Answer in natural language. Considering the relative positions, where is black sofa shaped for two seaters (highlighted by a red box) with respect to Window (highlighted by a blue box)? Choose between the following options: right or left
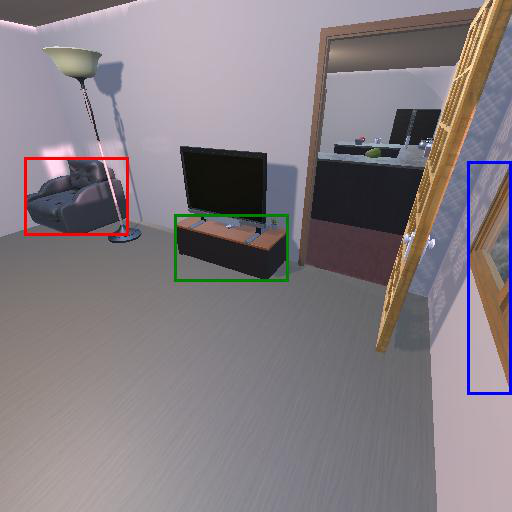
<answer>left</answer>